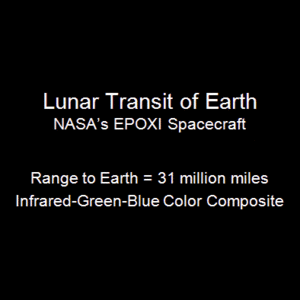
EPOXI est une mission secondaire de la sonde spatiale de la NASA Deep Impact ; elle fait suite au largage réussi d'un impacteur à la surface de la comète Tempel 1 en 2005. Après sa rencontre avec la comète, la sonde dispose encore de carburant lui permettant de modifier sa trajectoire. La NASA annonce le 3 juillet 2007 une nouvelle mission pour Deep Impact : elle comprend le survol d'une comète et l'observation de planètes extrasolaires durant le transit. Le projet est piloté par le centre spatial JPL responsable des missions interplanétaires à la NASA. Pour pouvoir survoler la comète visée, la sonde doit avoir recours à l'assistance gravitationnelle de la Terre fin 2007. En novembre 2007, la comète sélectionnée, Boethin, qui ne peut être repérée, est abandonnée au profit de Hartley 2. La NASA accepte de financer le rendez-vous qui doit désormais avoir lieu en novembre 2010 contre décembre 2008. La sonde a pour objectif de collecter des données scientifiques grâce à son spectromètre et sa caméra haute définition. Durant son transit vers la comète, la sonde observe et tente de caractériser des exoplanètes identifiées par d'autres moyens.